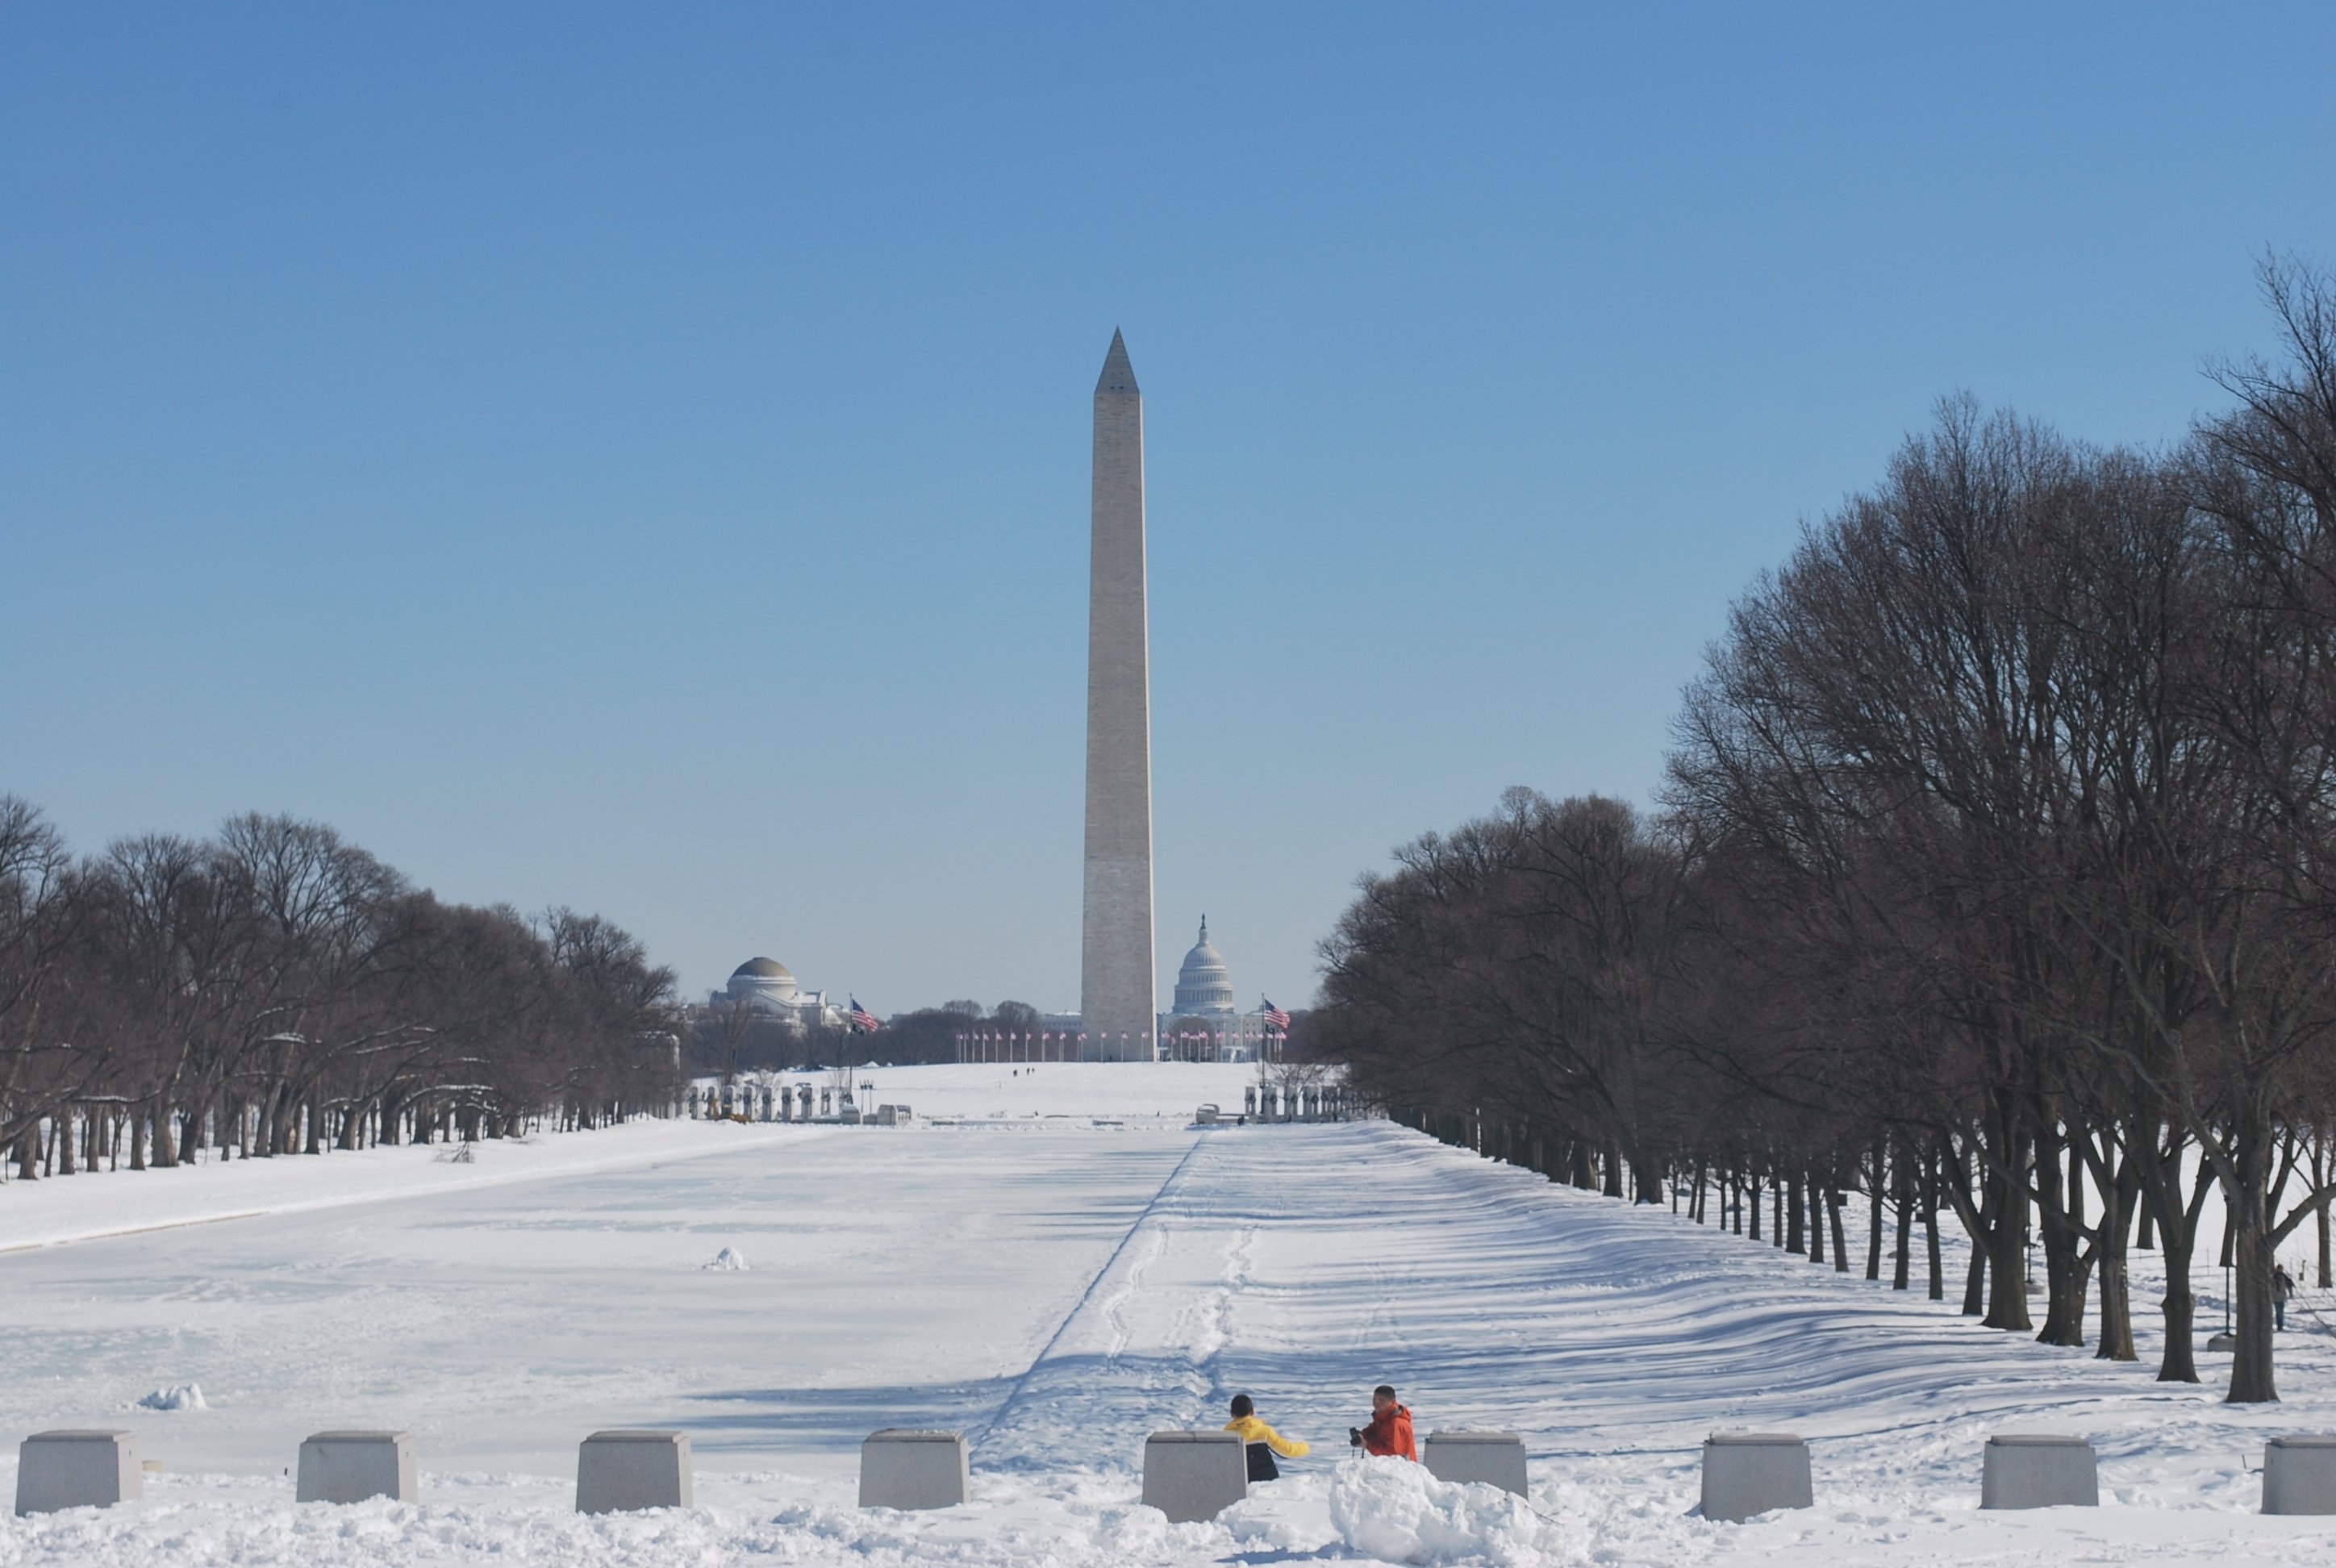
snow, winter, monument, symbol, weather, usa, america, washington monument, capital, memorial, buildings, famous, tourist attraction, monuments, washington dc, washington mall